Beddgelert railway station

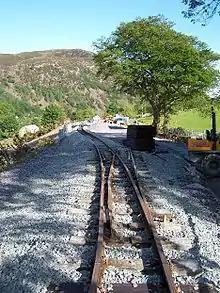
A southerly view of Beddgelert Station during construction, 2007

Work to rebuild the station began in December 2006. The new station has a large curved island platform, allowing for two trains to pass each other. There are two small shelters for passenger use.